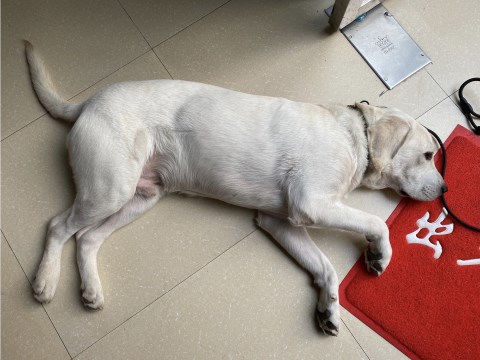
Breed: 3580-n000122-Labrador_retriever